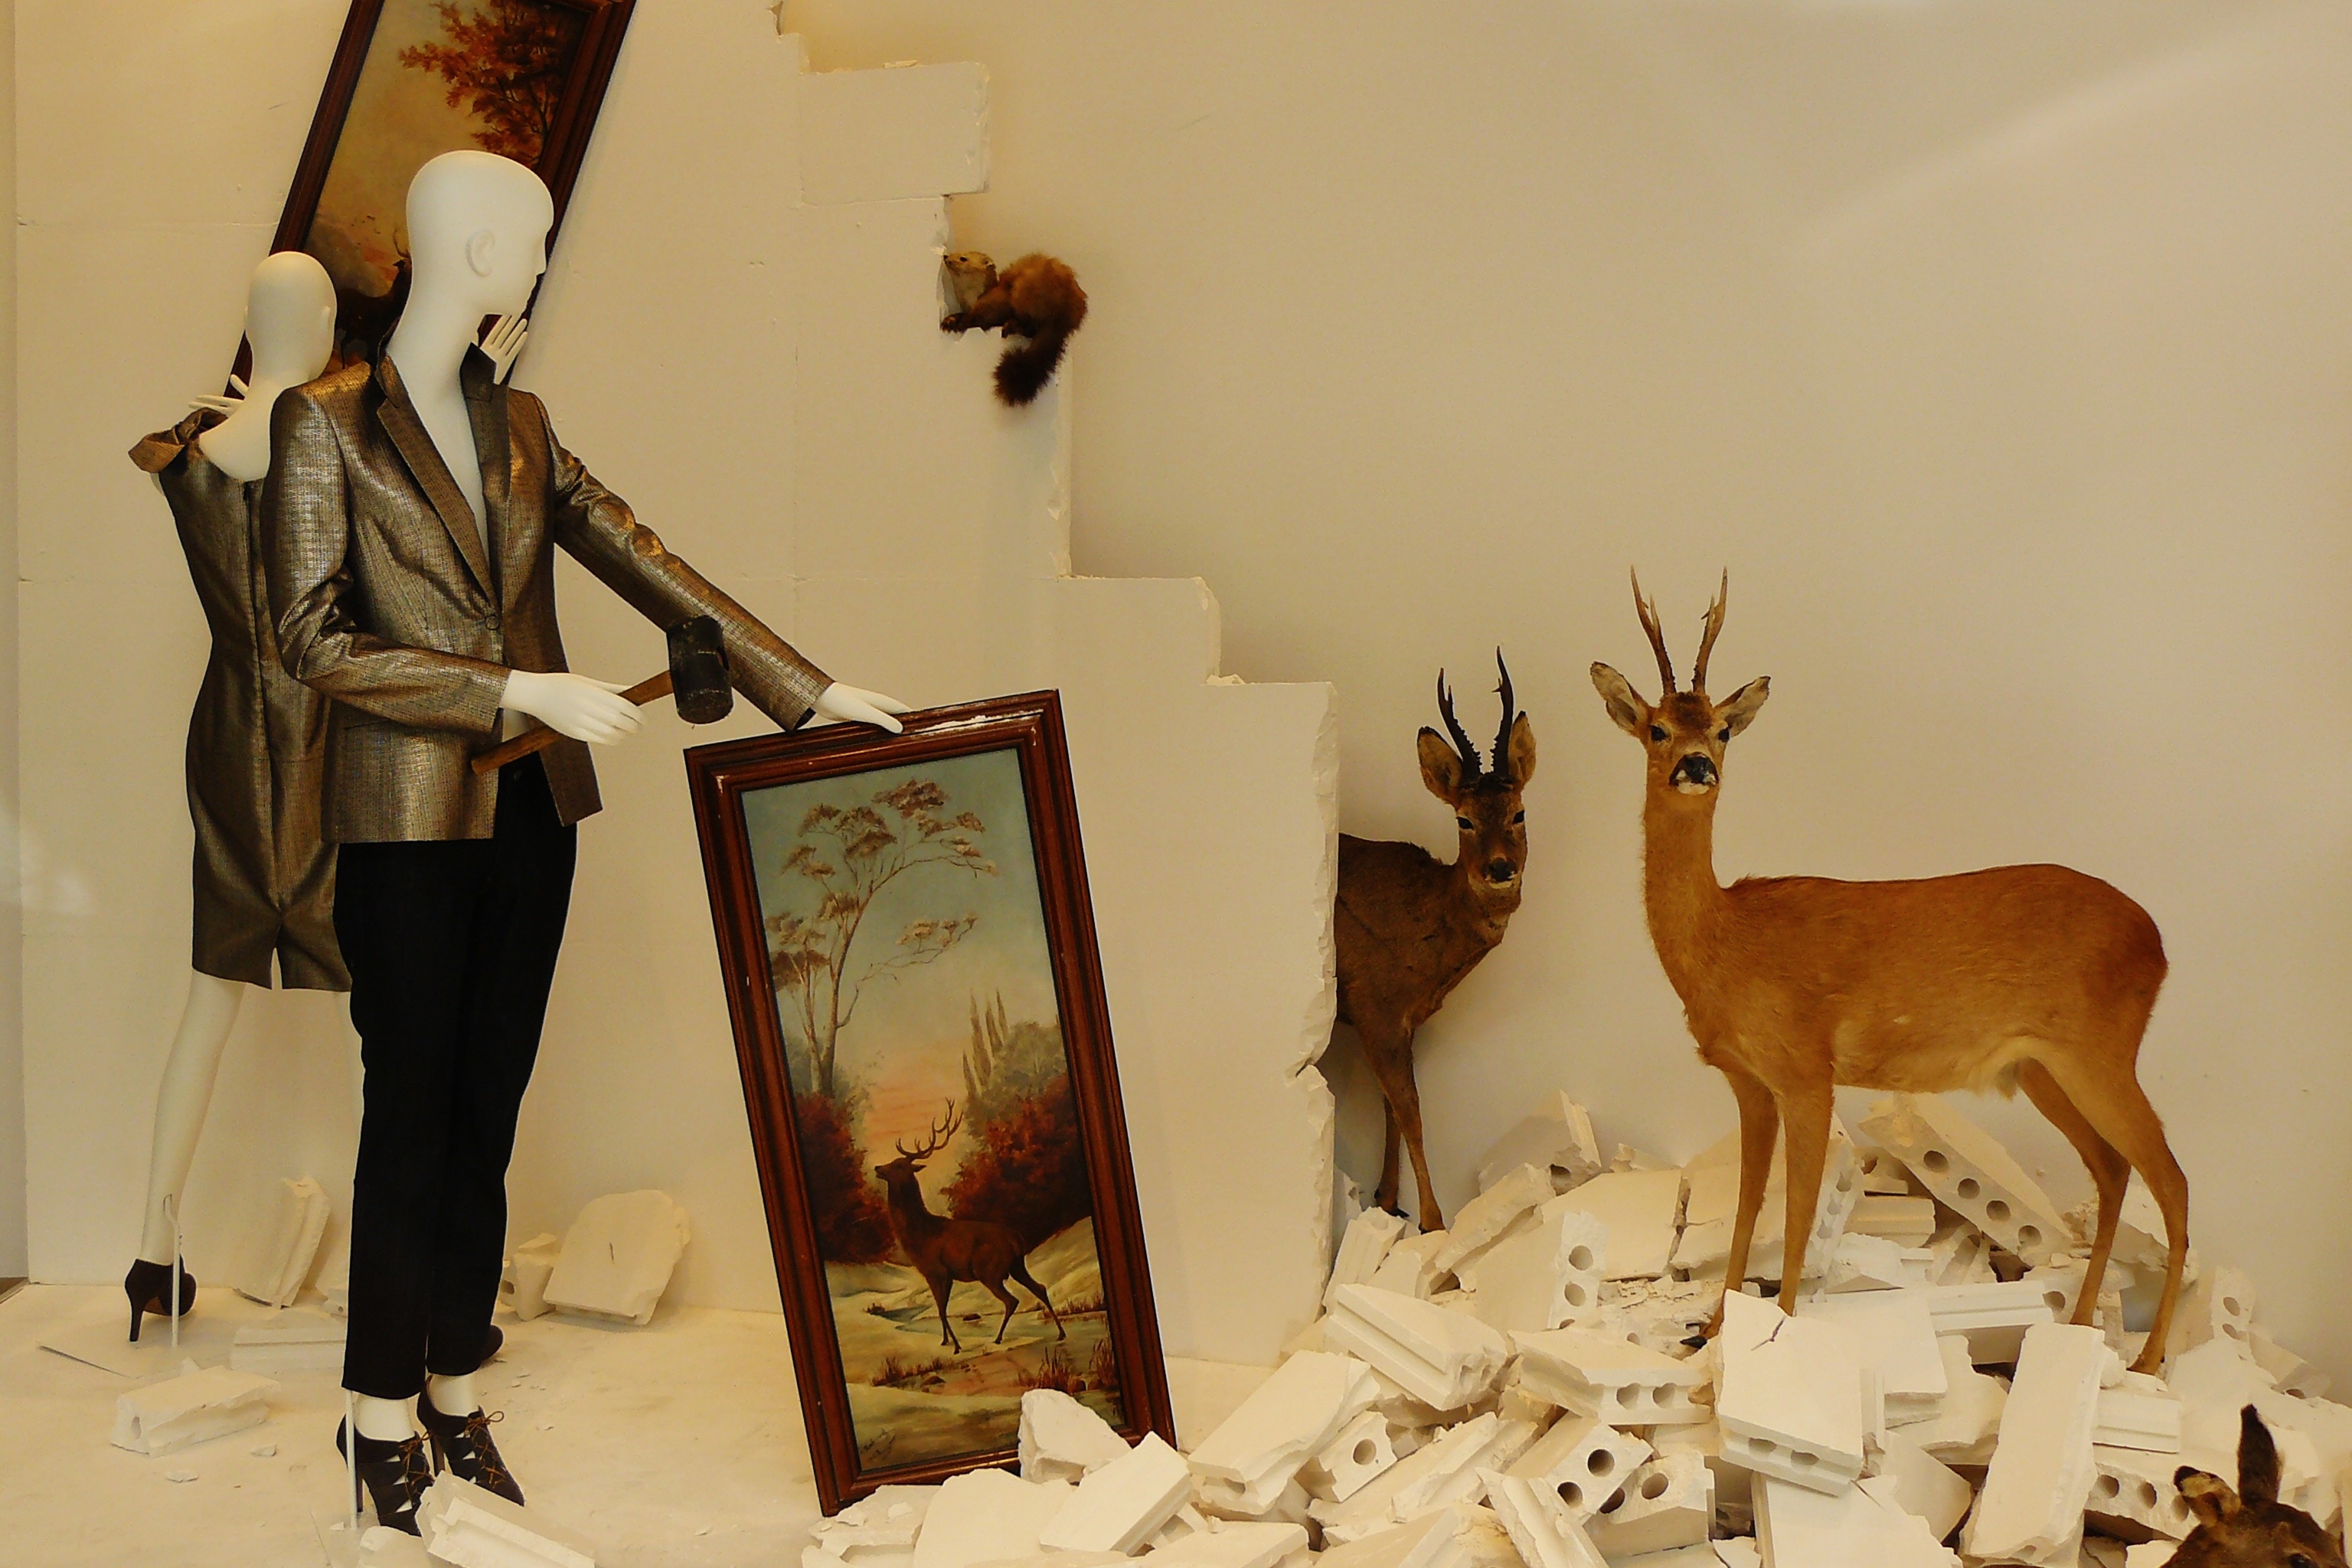
window, animal, deer, decoration, consumption, broken, fashion, shopping, destroyed, shop window, crash, art, illustration, animals, picture frame, images, tourist attraction, destruction, demolition, debris, display dummy, masonry, building rubble, department stores, window dressing, small cut, fashion dolls, fashion collection